Walter Pater

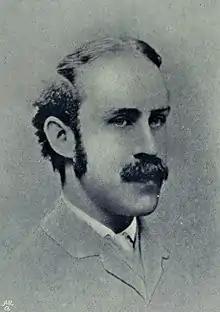
Pater as a young don at Brasenose

The opportunities for wider study and teaching at Oxford, combined with formative visits to the Continent – in 1865 he visited Florence, Pisa and Ravenna – meant that Pater's preoccupations now multiplied. He became acutely interested in art and literature, and started to write articles and criticism. First to be printed was an essay on the metaphysics of Coleridge, 'Coleridge's Writings', contributed anonymously in 1866 to the "Westminster Review". A few months later his essay on Winckelmann (1867), an early expression of his intellectual and artistic idealism, appeared in the same review, followed by 'The Poems of William Morris' (1868), expressing his admiration for romanticism. In the following years the "Fortnightly Review" printed his essays on Leonardo da Vinci (1869), Sandro Botticelli (1870), and Michelangelo (1871). The last three, with other similar pieces, were collected in his "Studies in the History of the Renaissance" (1873), renamed in the second and later editions "The Renaissance: Studies in Art and Poetry". The Leonardo essay contains Pater's celebrated reverie on the "Mona Lisa" ("probably still the most famous piece of writing about any picture in the world"); the Botticelli essay was the first in English on this painter, contributing to the revival of interest in him; while the Winckelmann essay explored a temperament with whom Pater felt a strong affinity. An essay on 'The School of Giorgione' ("Fortnightly Review", 1877), added to the third edition (1888), contains Pater's much-quoted maxim "All art constantly aspires towards the condition of music" (i.e. the arts seek to unify subject-matter and form, and music is the only art in which subject and form are seemingly one). The final paragraphs of the 1868 William Morris essay were reworked as the book's 'Conclusion'.